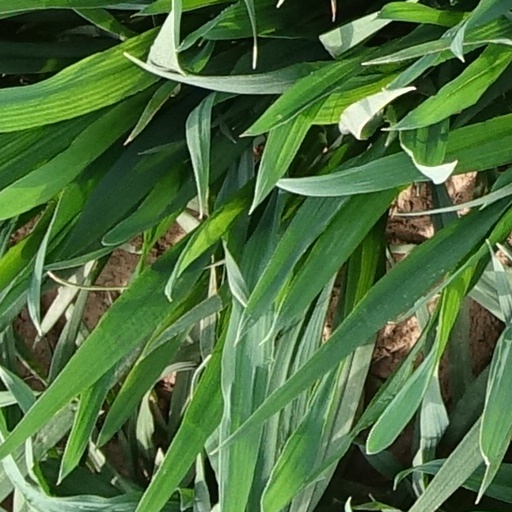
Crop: wheat